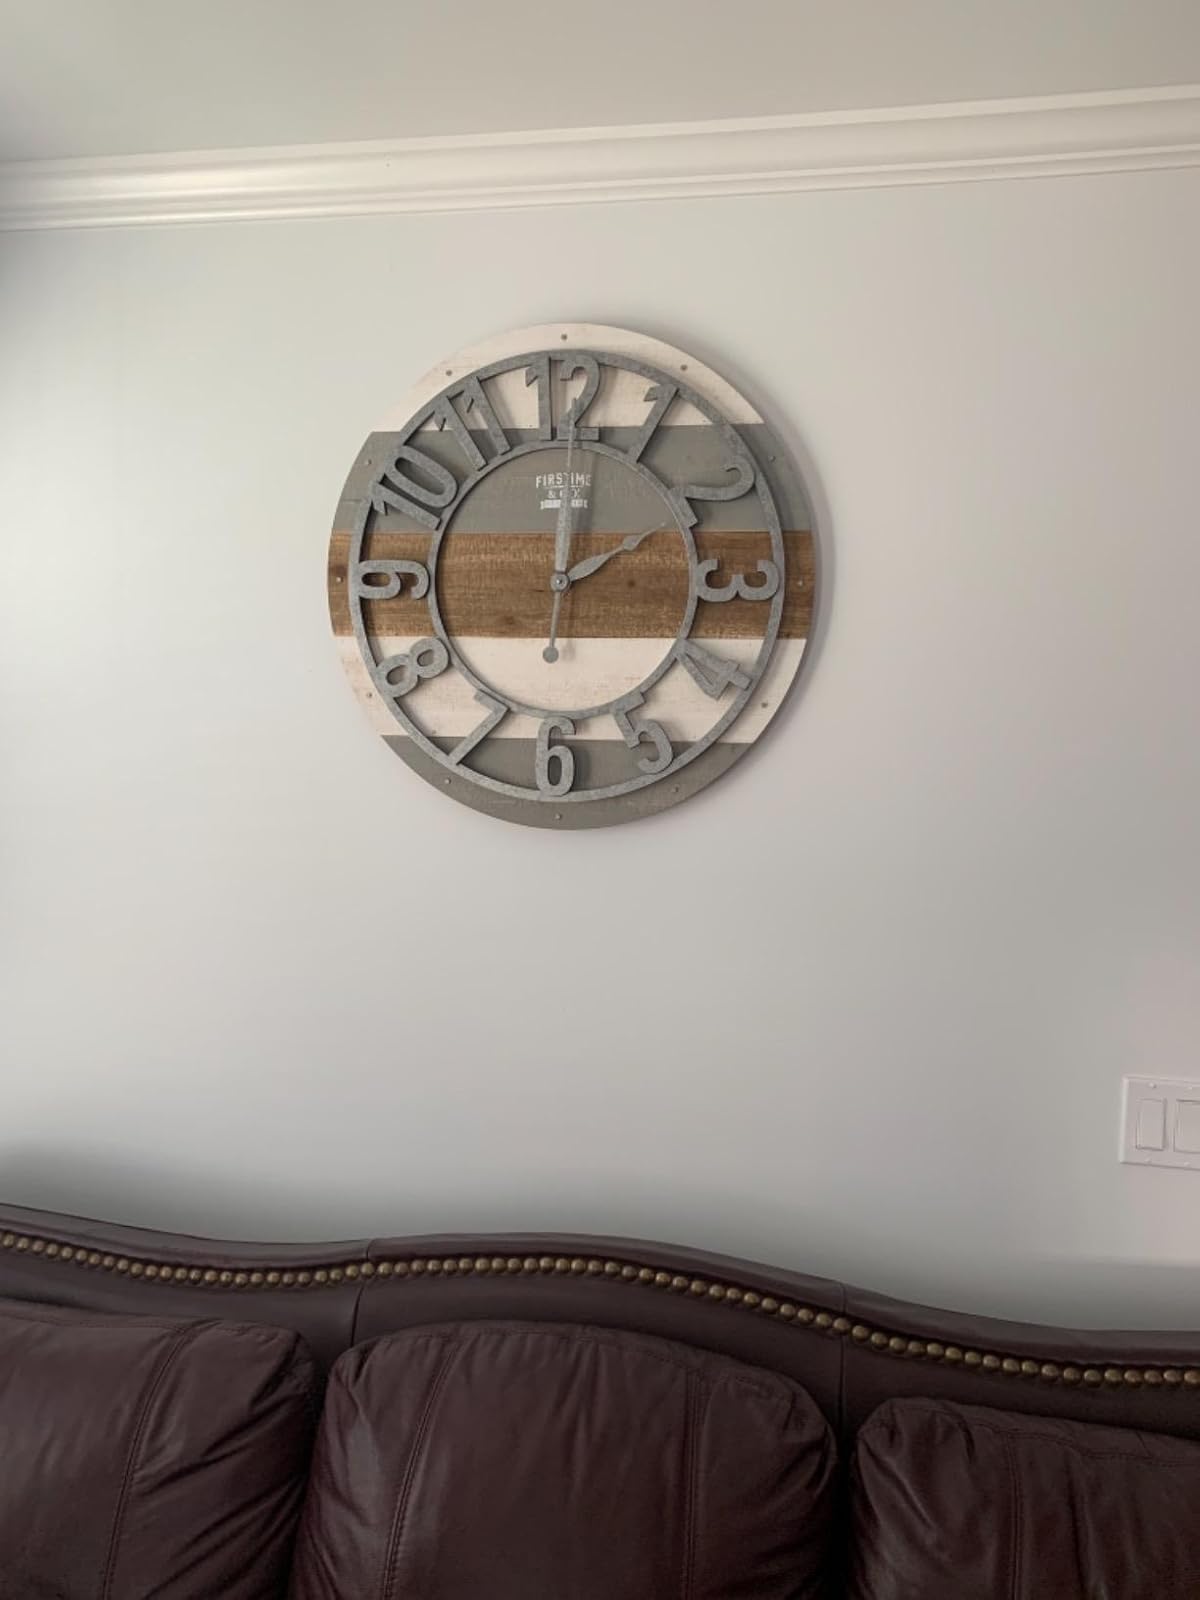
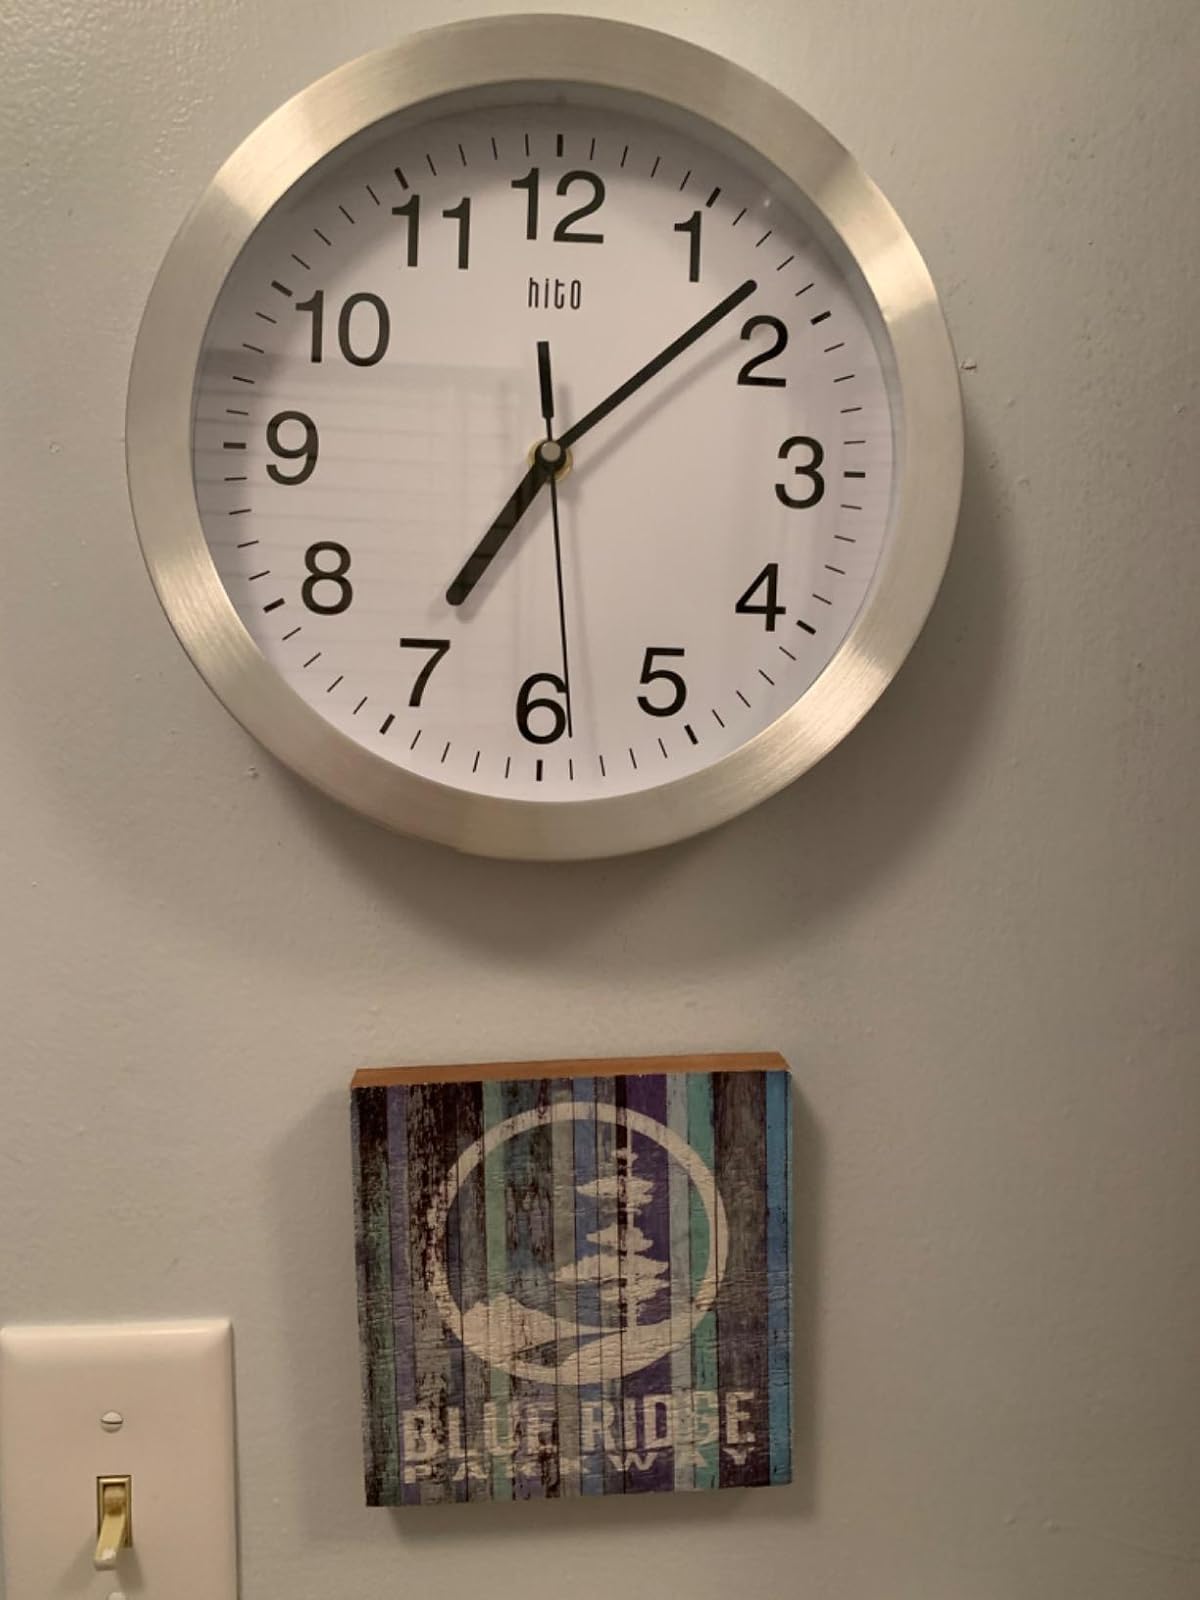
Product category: clock
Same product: no